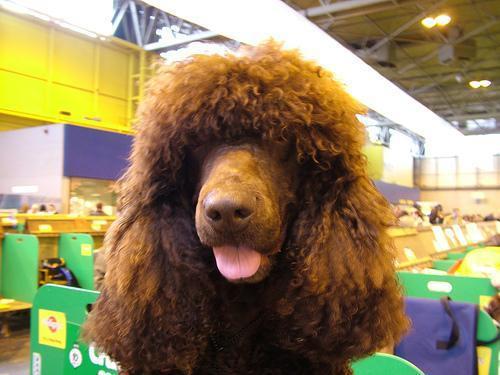
Irish_water_spaniel